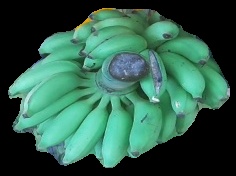
Variety: elakki-bale
Grade: grade2